Sarah Kerrigan

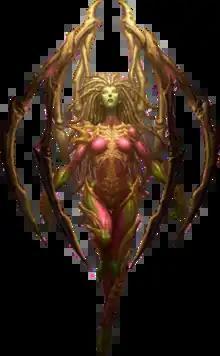
Kerrigan's infested appearance in "StarCraft: Queen of Blades"

Sarah Louise Kerrigan, the self-styled Queen of Blades, is a character in Blizzard Entertainment's "StarCraft" franchise. She was created by Chris Metzen and James Phinney, and her original appearance was designed by Metzen. Sarah Kerrigan is voiced by Glynnis Talken Campbell in "StarCraft" and "", Tricia Helfer in "", "" and "," and Vanessa Marshall in "Heroes of the Storm".